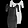
Label: Dress